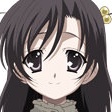
Portrait style: Anime Portrait